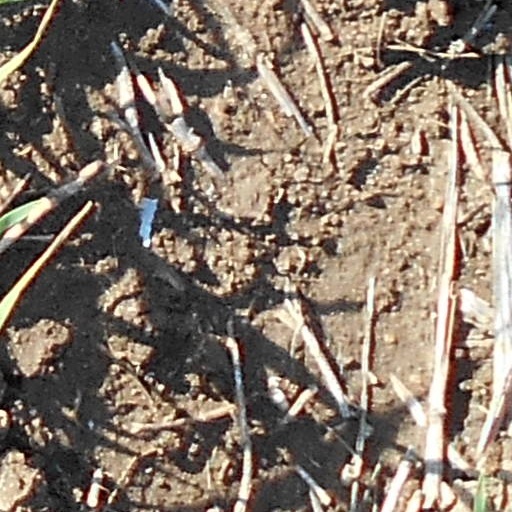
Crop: wheat